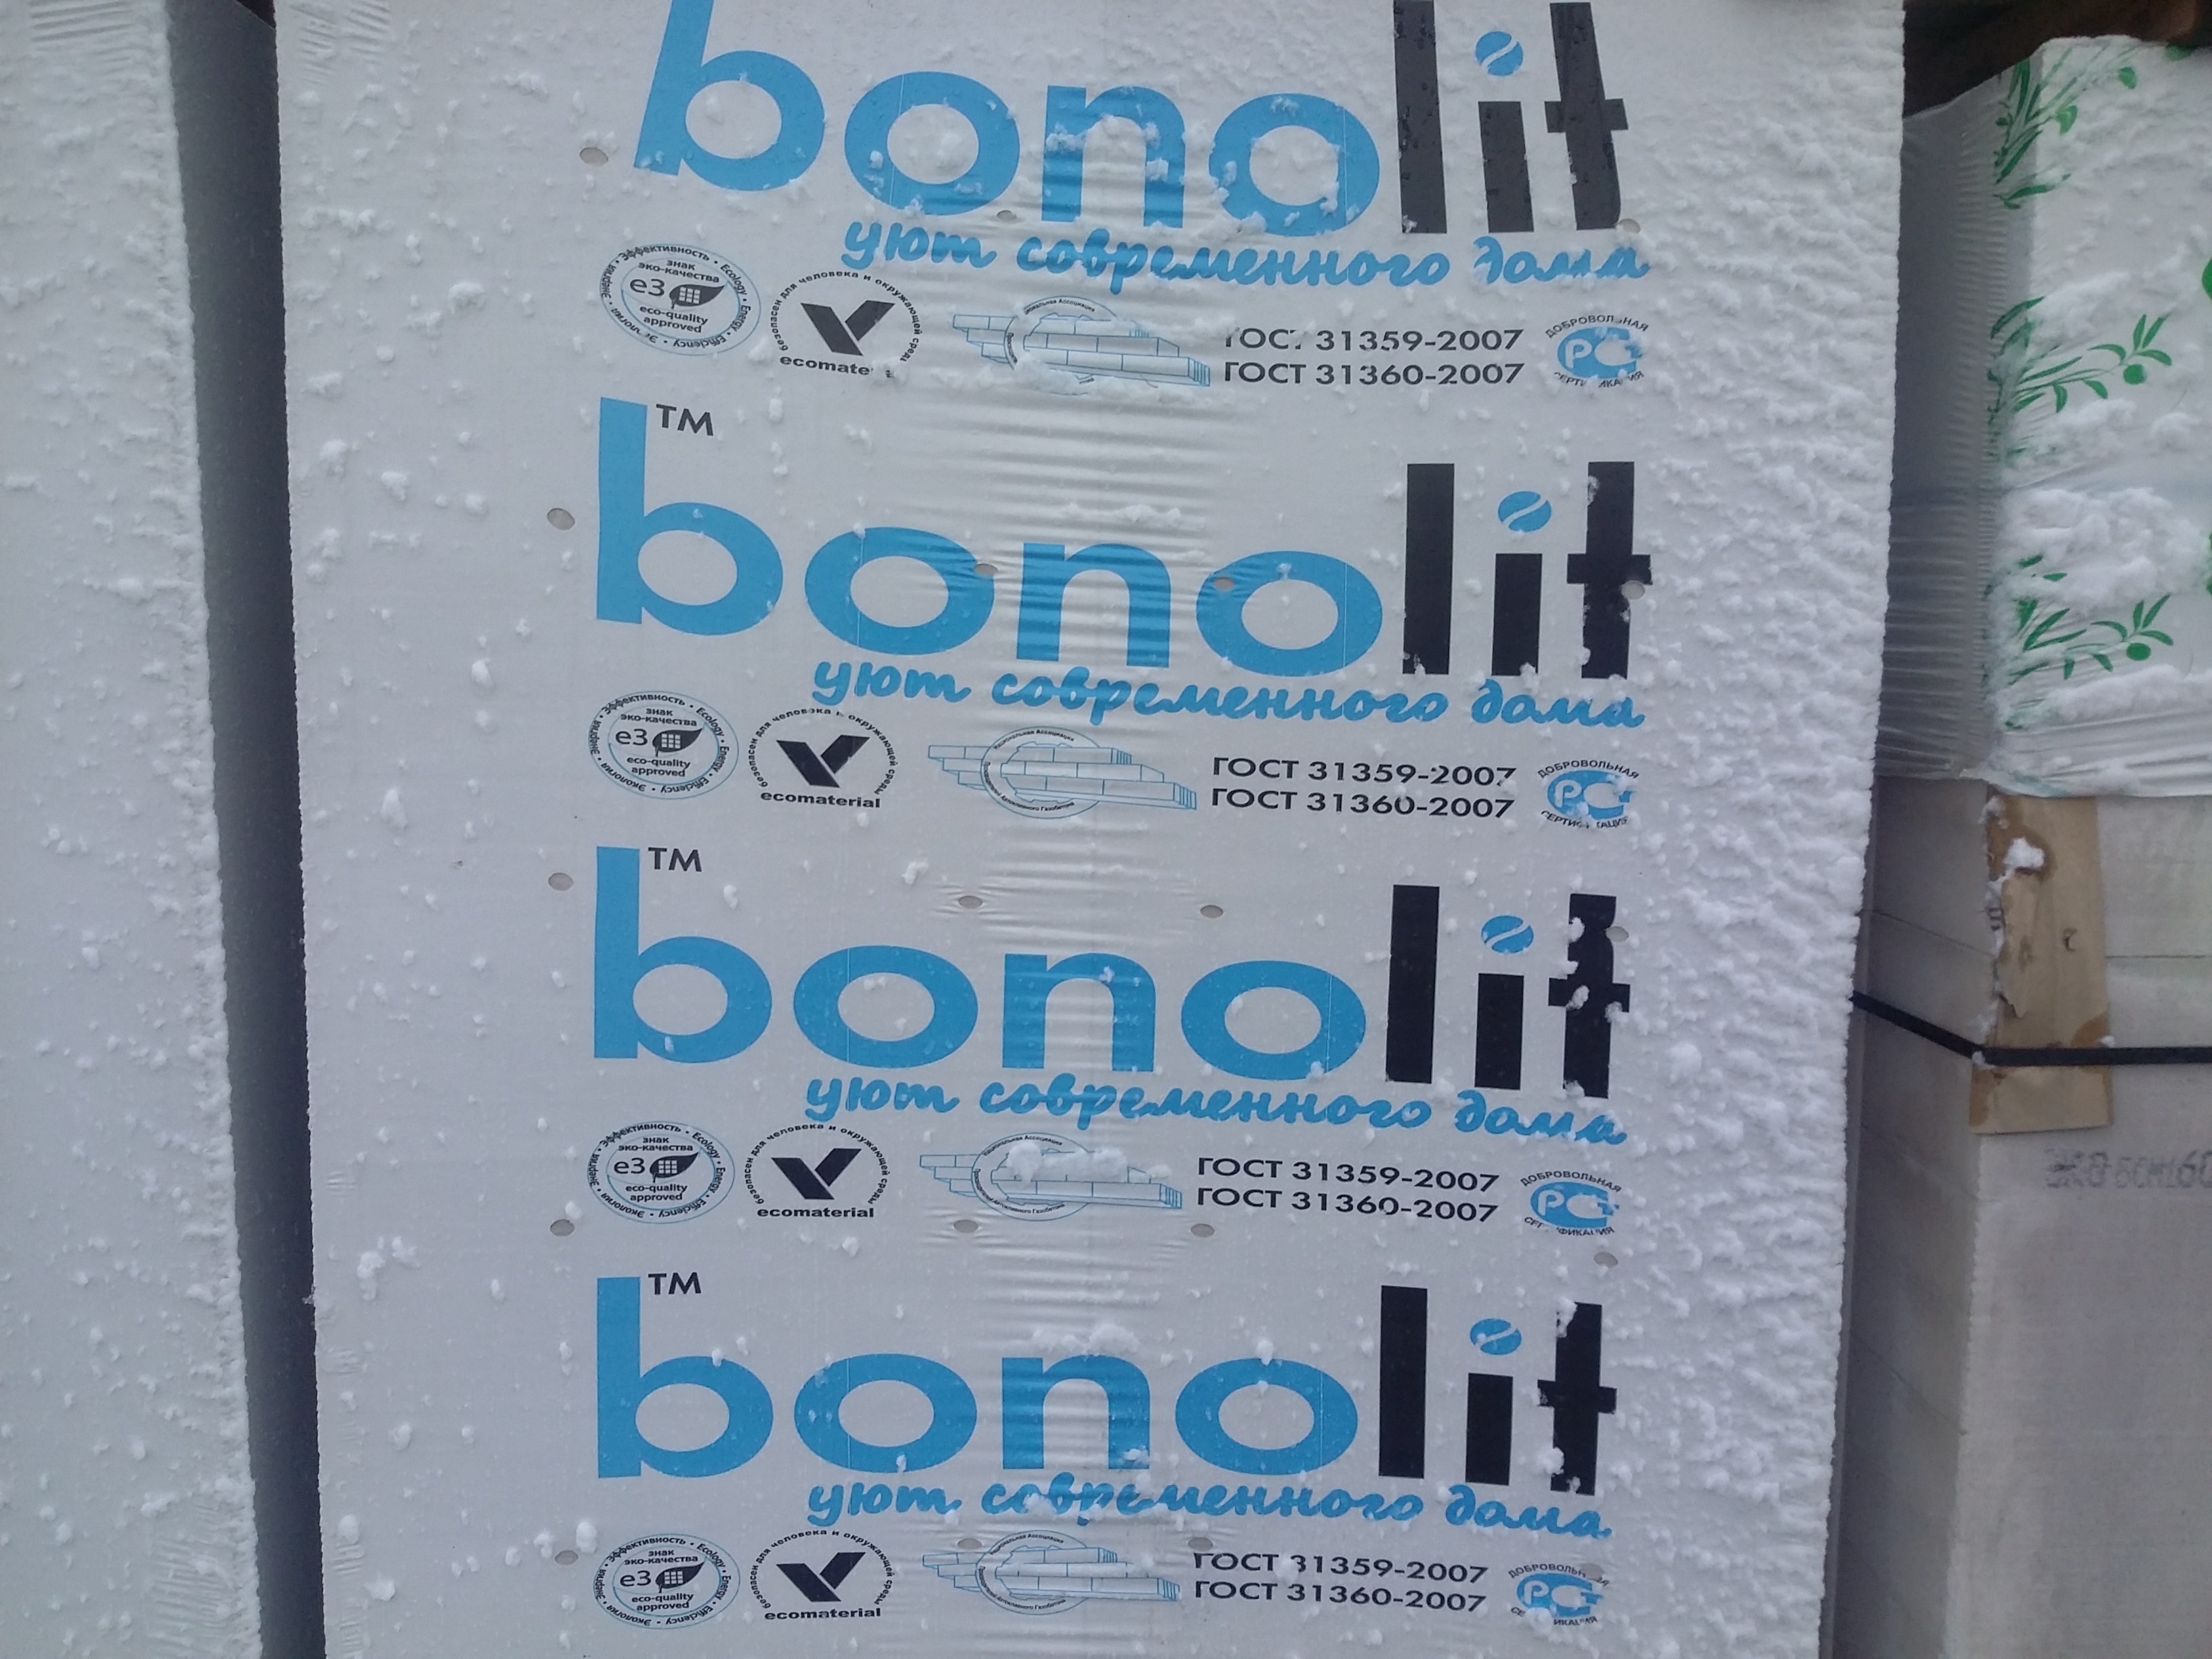
advertising, banner, signage, brand, product